Durban Harbour's Sir Albert

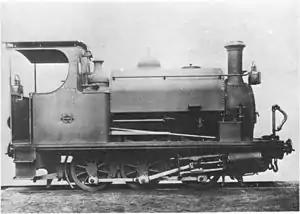
Natal Harbours Department engine "Sir Albert", c. 1904

Durban Harbour's "Sir Albert" of 1904 was a South African steam locomotive from the pre-Union era in the Natal Colony.